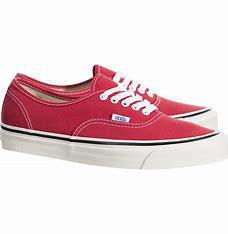
Brand: Vans
Model: Authentic 44 DX